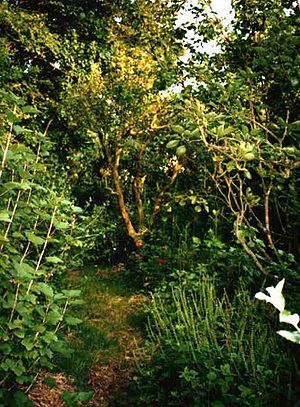
Skovhave (landbrug)
Skovhave i Shropshire, Storbritannien.
Ikke at forveksle med Skovhave.